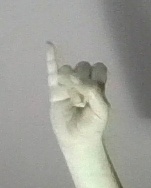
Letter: meem